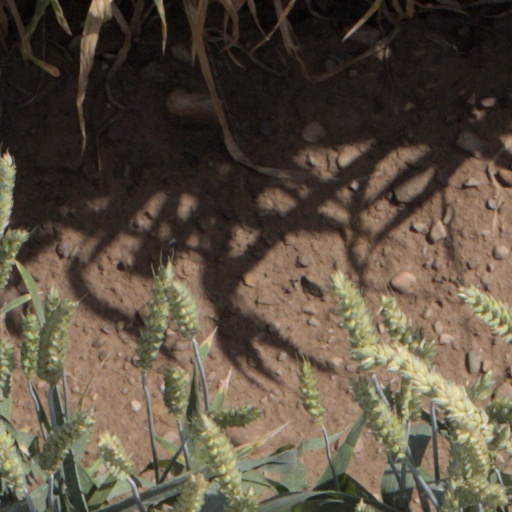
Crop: wheat